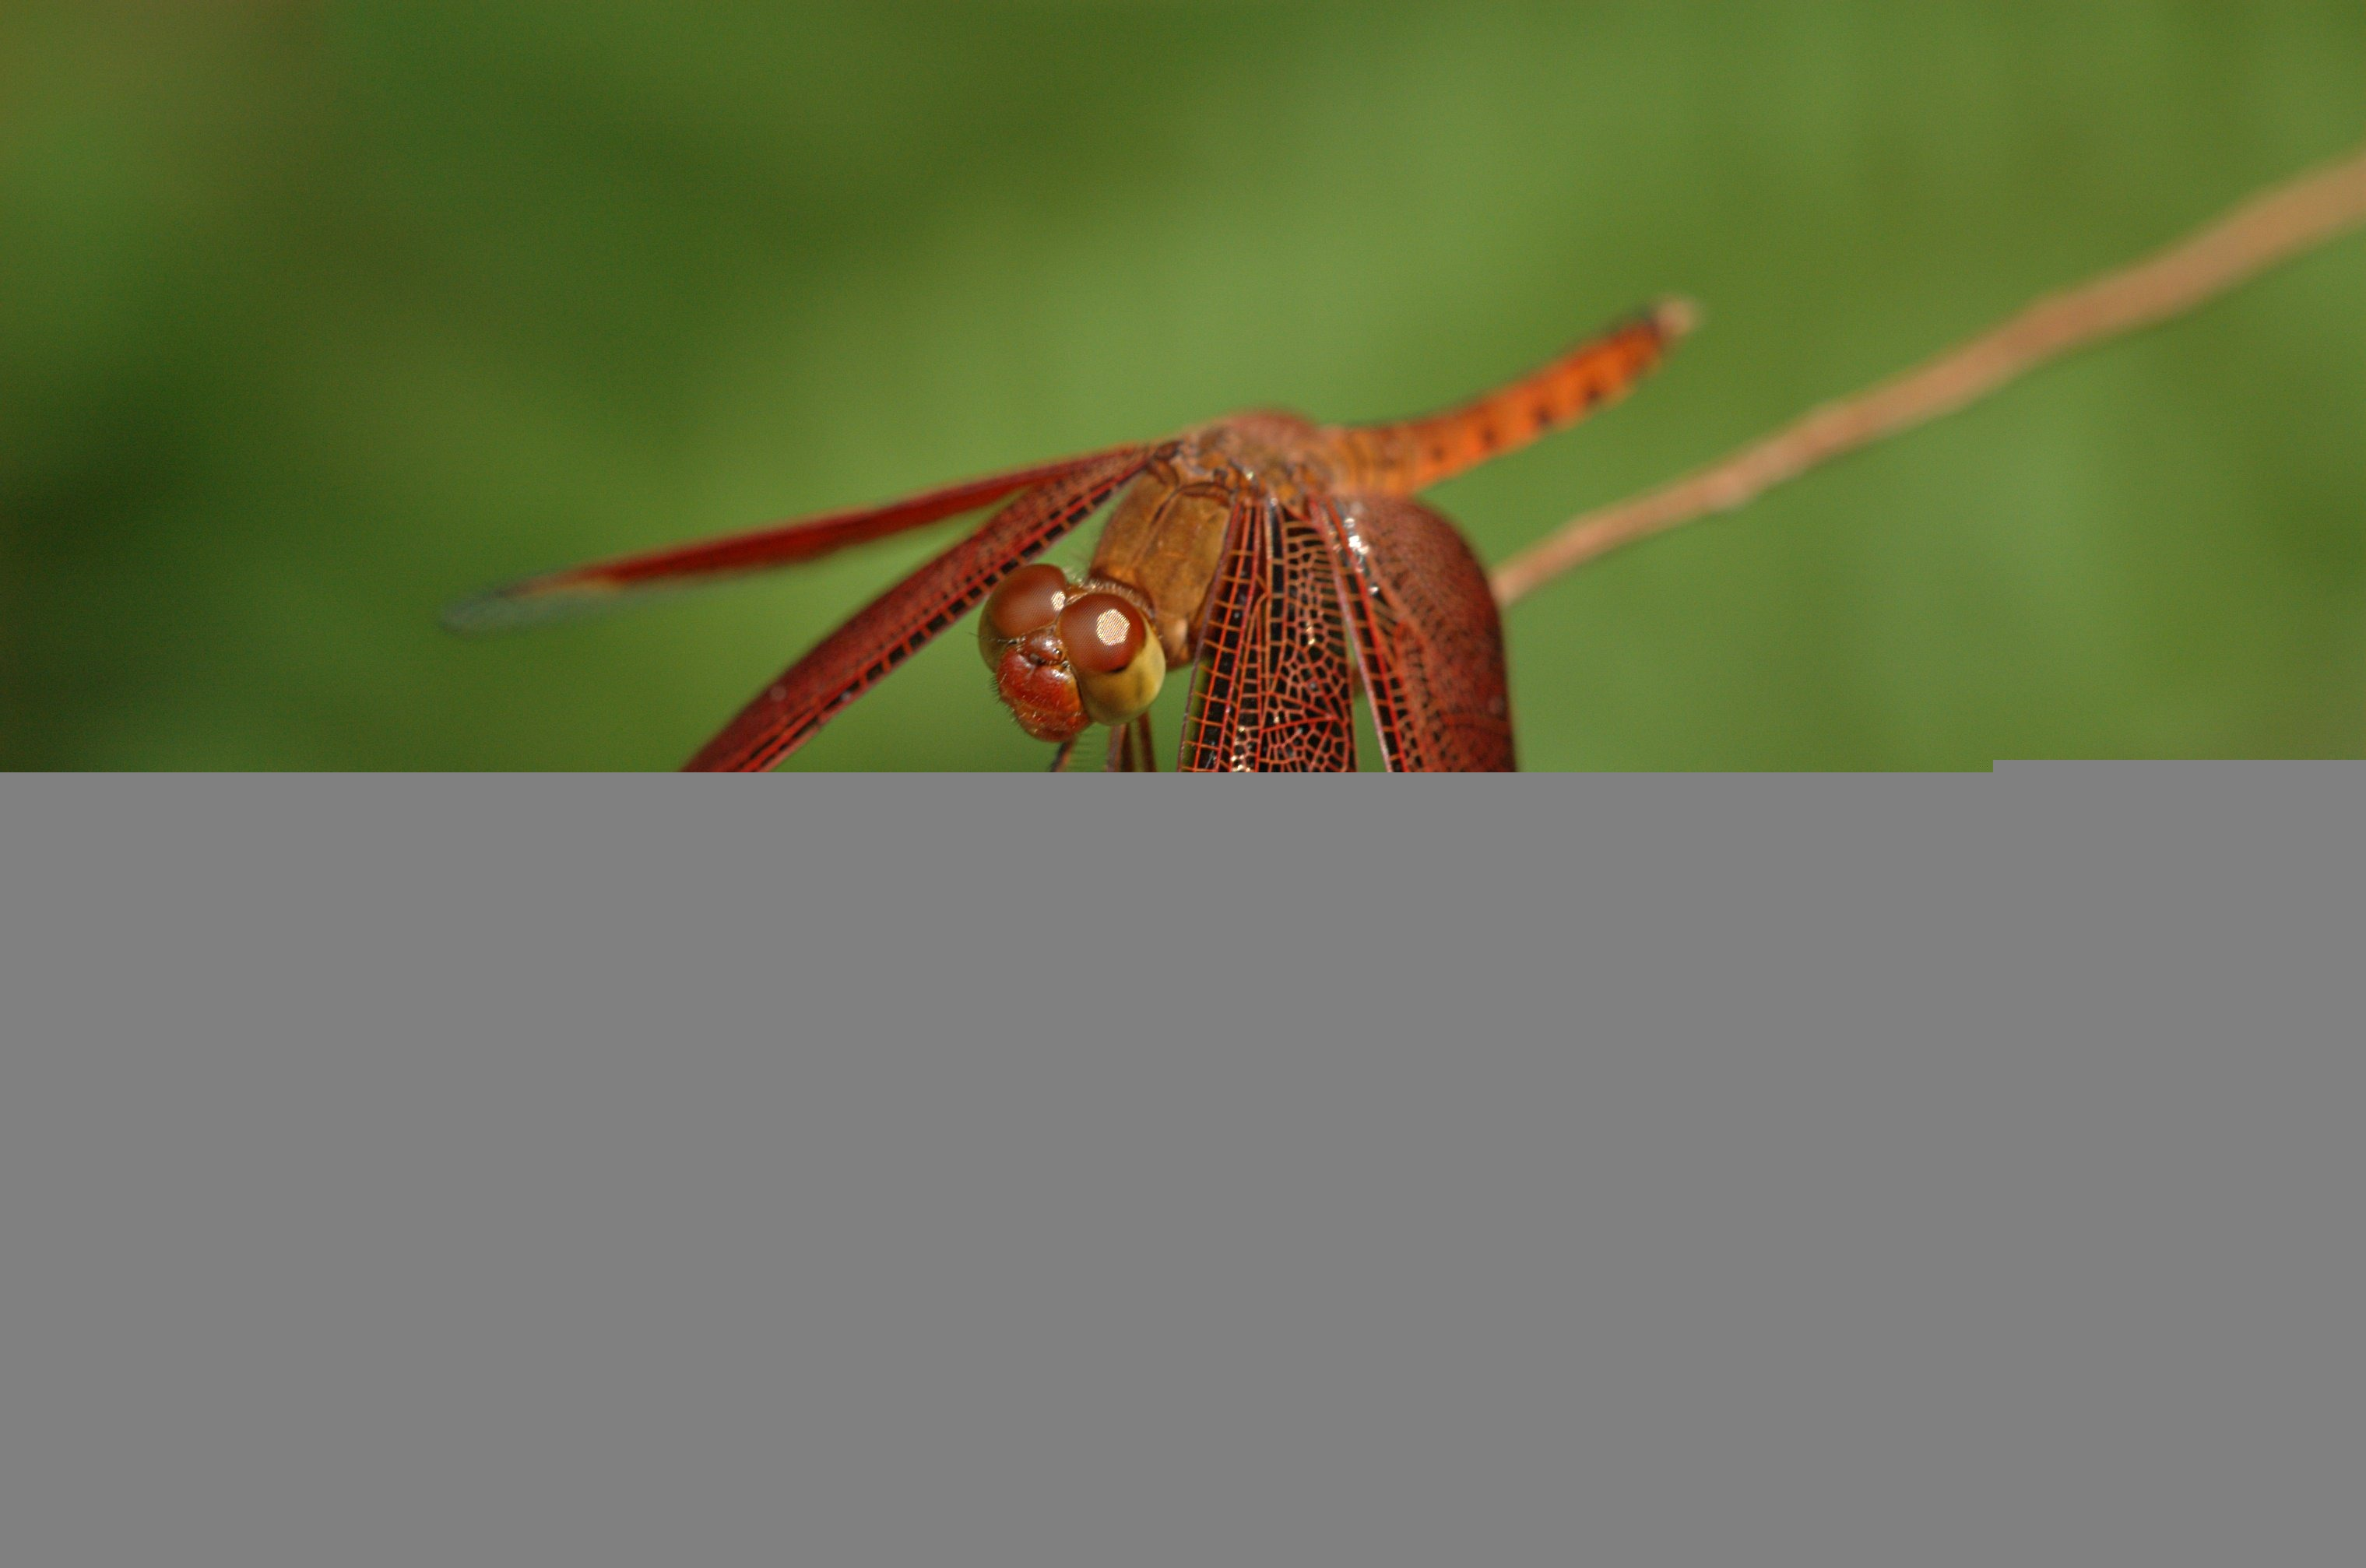
nature, plant, photography, stem, insect, macro, fauna, invertebrate, close up, outside, dragonfly, macro photography, arthropod, plant stem, neurothemis